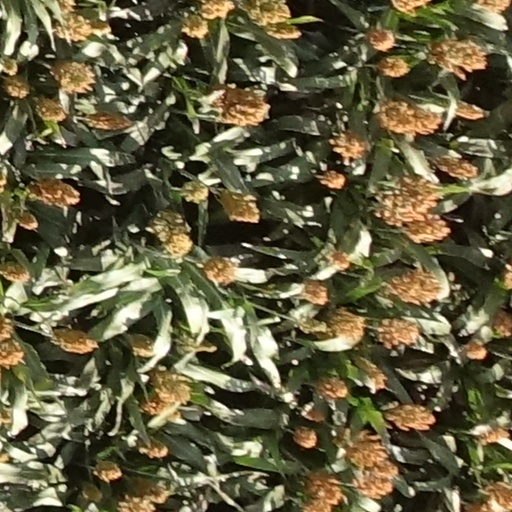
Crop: sorghum